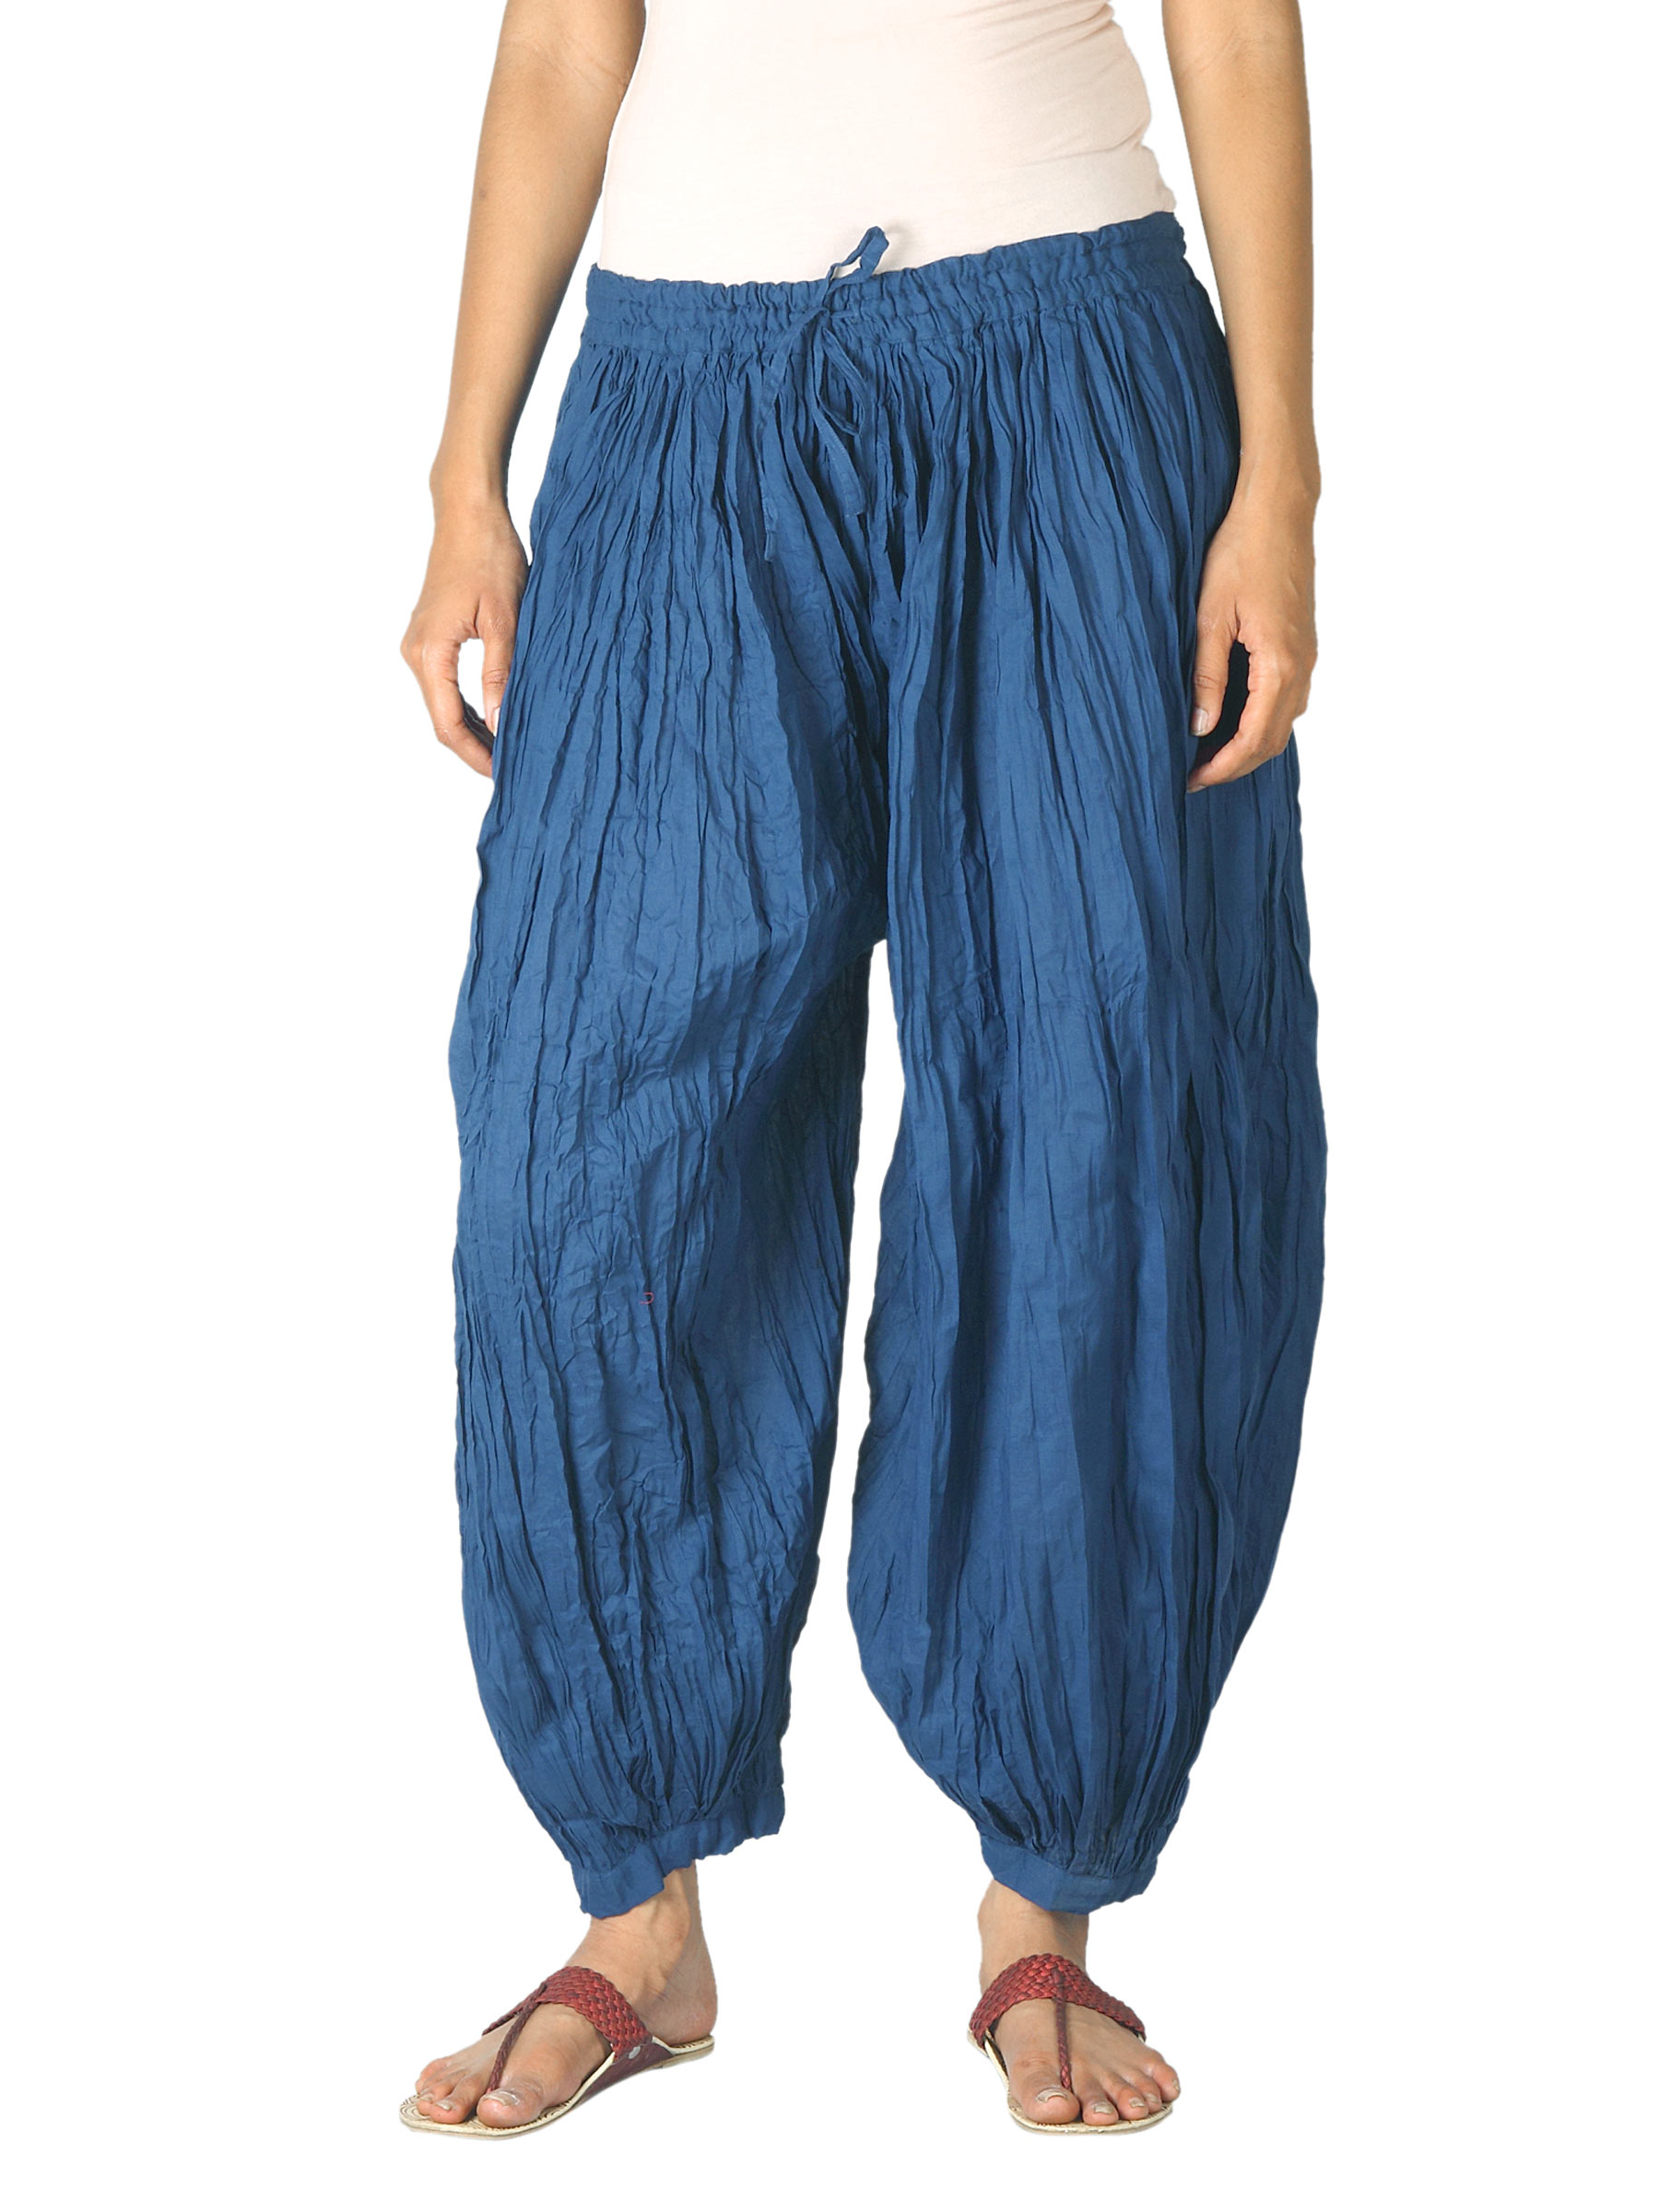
Fabindia Women Blue Harem Pants
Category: Apparel / Bottomwear / Trousers
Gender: Women
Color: Blue
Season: Summer 2012
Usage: Ethnic